Spitting Image

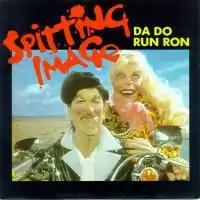

The first single from "Spitting Image", released in 1984, was a rework of the Crystals' "Da Doo Ron Ron". The "Spitting Image" version, "Da Do Run Ron", was a spoof election campaign song for Ronald Reagan, featuring Nancy Reagan listing reasons to elect her husband. The cover of the single featured Reagan as a biker with Nancy riding pillion.